HMS Agamemnon (1781)

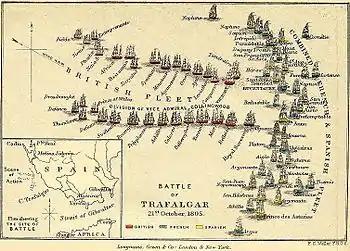
Ship positions at the beginning of the Battle of Trafalgar. and are erroneously shown in one another's positions

On 17 September 1805, after completing a small refit of his ship in Portsmouth, Captain Harvey was superseded in command of "Agamemnon" by Captain Sir Edward Berry, who had previously commanded Nelson's flagship, , at the Battle of the Nile. On 3 October she departed Spithead to join Vice-Admiral Nelson's fleet blockading Villeneuve's combined fleet in Cádiz. En route, "Agamemnon" fell in with a French squadron, consisting of six ships of the line and several smaller vessels, which gave chase. Succeeding in evading the French, "Agamemnon" joined the blockading squadron on 13 October, and when Nelson laid eyes on the approaching ship he reportedly exclaimed: "Here comes that damned fool Berry! Now we shall have a battle!" In misty conditions on 20 October, "Agamemnon" captured a large American merchant brig, which she then took in tow. Not long after, signalled to "Agamemnon" that she was sailing straight towards an enemy fleet of 30 ships—Villeneuve's fleet had left port.